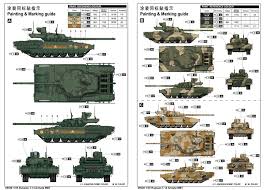
Label: T-14